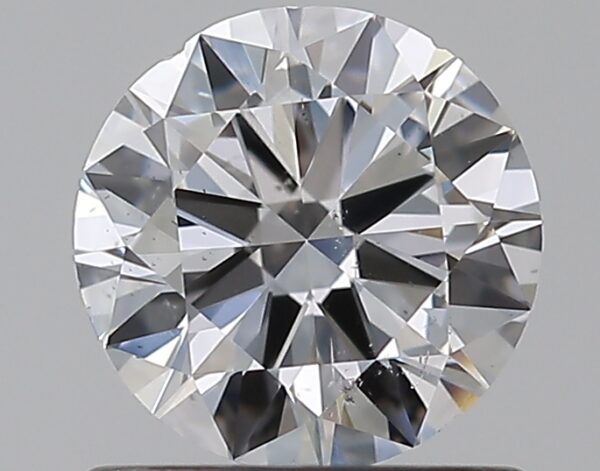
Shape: round
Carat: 0.8
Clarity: SI1
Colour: D
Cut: VG
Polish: EX
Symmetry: VG
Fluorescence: F
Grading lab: GIA
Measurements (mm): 5.92 x 5.98 x 3.57